Santa Barbara Fire Department

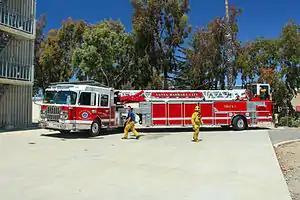
Truck 1 during a drill at the training tower.

Santa Barbara has a total of 11 pumper engines with 7 acting as frontline engines and an additional 4 in reserve. These engines are staffed by 3 personnel, A captain, an engineer and a firefighter. Each engine is fitted with a 1500 GPM pump and carries 750 gallons of water.